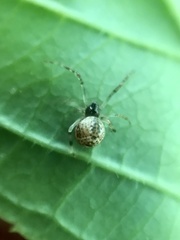
Species: Parasteatoda_tepidariorum